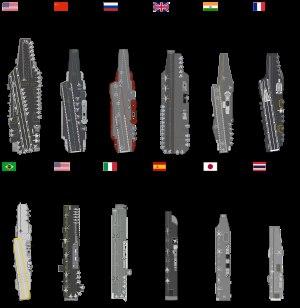
Voici la liste des porte-avions, porte-aéronefs et porte-hélicoptères construits dans le monde et classés par pays.